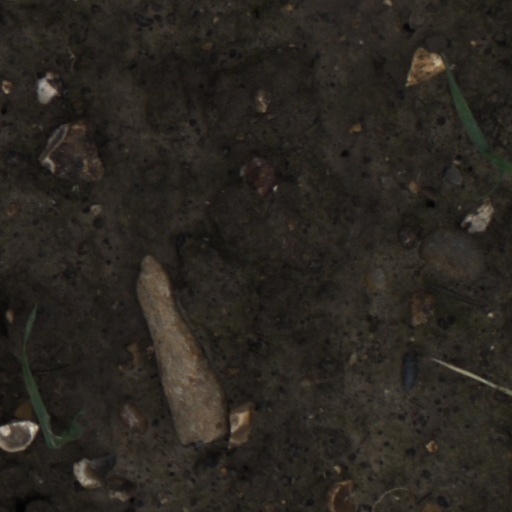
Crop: wheat